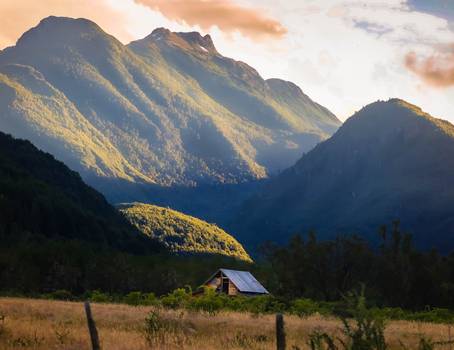
Label: No Watermark